Cock and Bull (film)

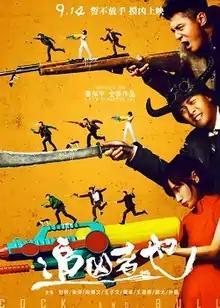
Poster

Cock and Bull is a 2016 Chinese crime comedy drama film directed by Cao Baoping and starring Liu Ye, Zhang Yi, Duan Bowen, Wang Ziwen, Tan Zhuo, Wang Yanhui, Yan Bei and Sun Lei. It was released in China on 14 September 2016.